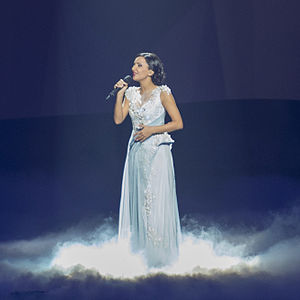
Sophie Gelovani
Sophie Gelovani er en georgisk sangerinde. Hun repræsenterede Georgien ved Eurovision Song Contest 2013.